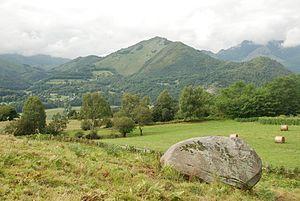
Quartier du Coures, partie de Lézignan en plateau au dessus de la plaine en prolongement de la commune de Bourréac sur la ligne collinaire. D'anciennes landes ont été mises en culture et sont exploitées par des agriculteurs de Bourréac et de Lézignan. On notera l'existence du gros bloc de granit morainique et la présence de fougères sur un sol naturellement humique et acide. A l'arrière plan on voit le Pic du Jer, au pied duquel se situe le village de Jarret.
Lézignan est une commune française située dans le département des Hautes-Pyrénées, en région Occitanie.